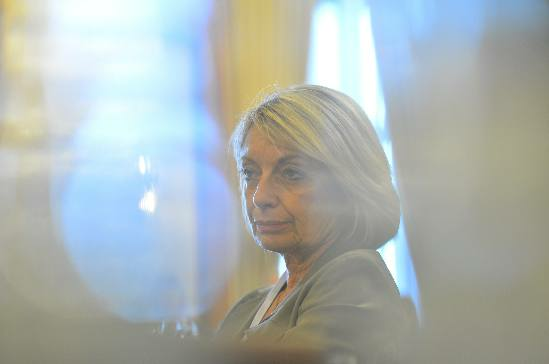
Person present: Yes